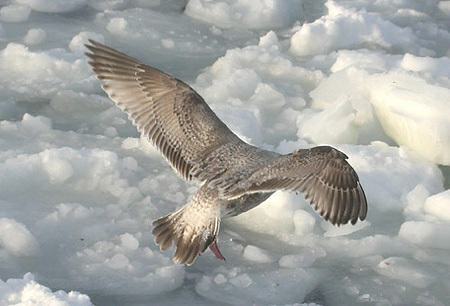
A photo of a slaty backed gull